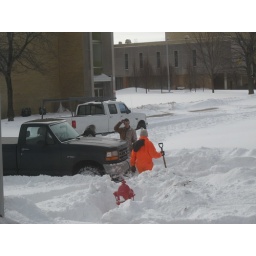
Phil and Dad in the street trying to get Phil's truck though.